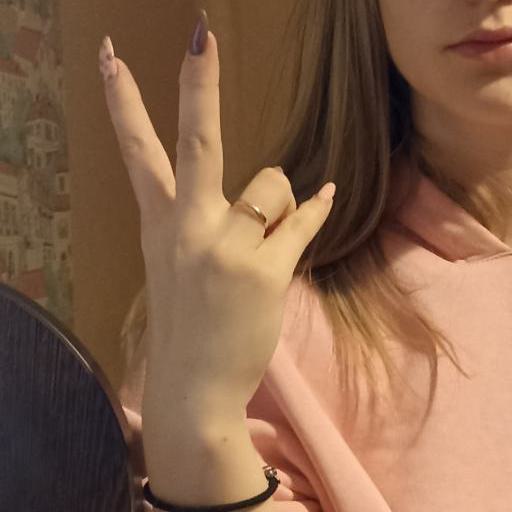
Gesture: peace_inverted